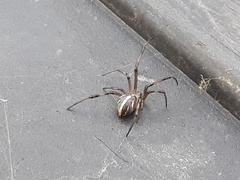
Species: Lactrodectus_hesperus